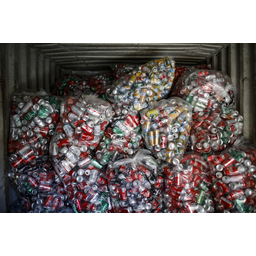
Label: plastic